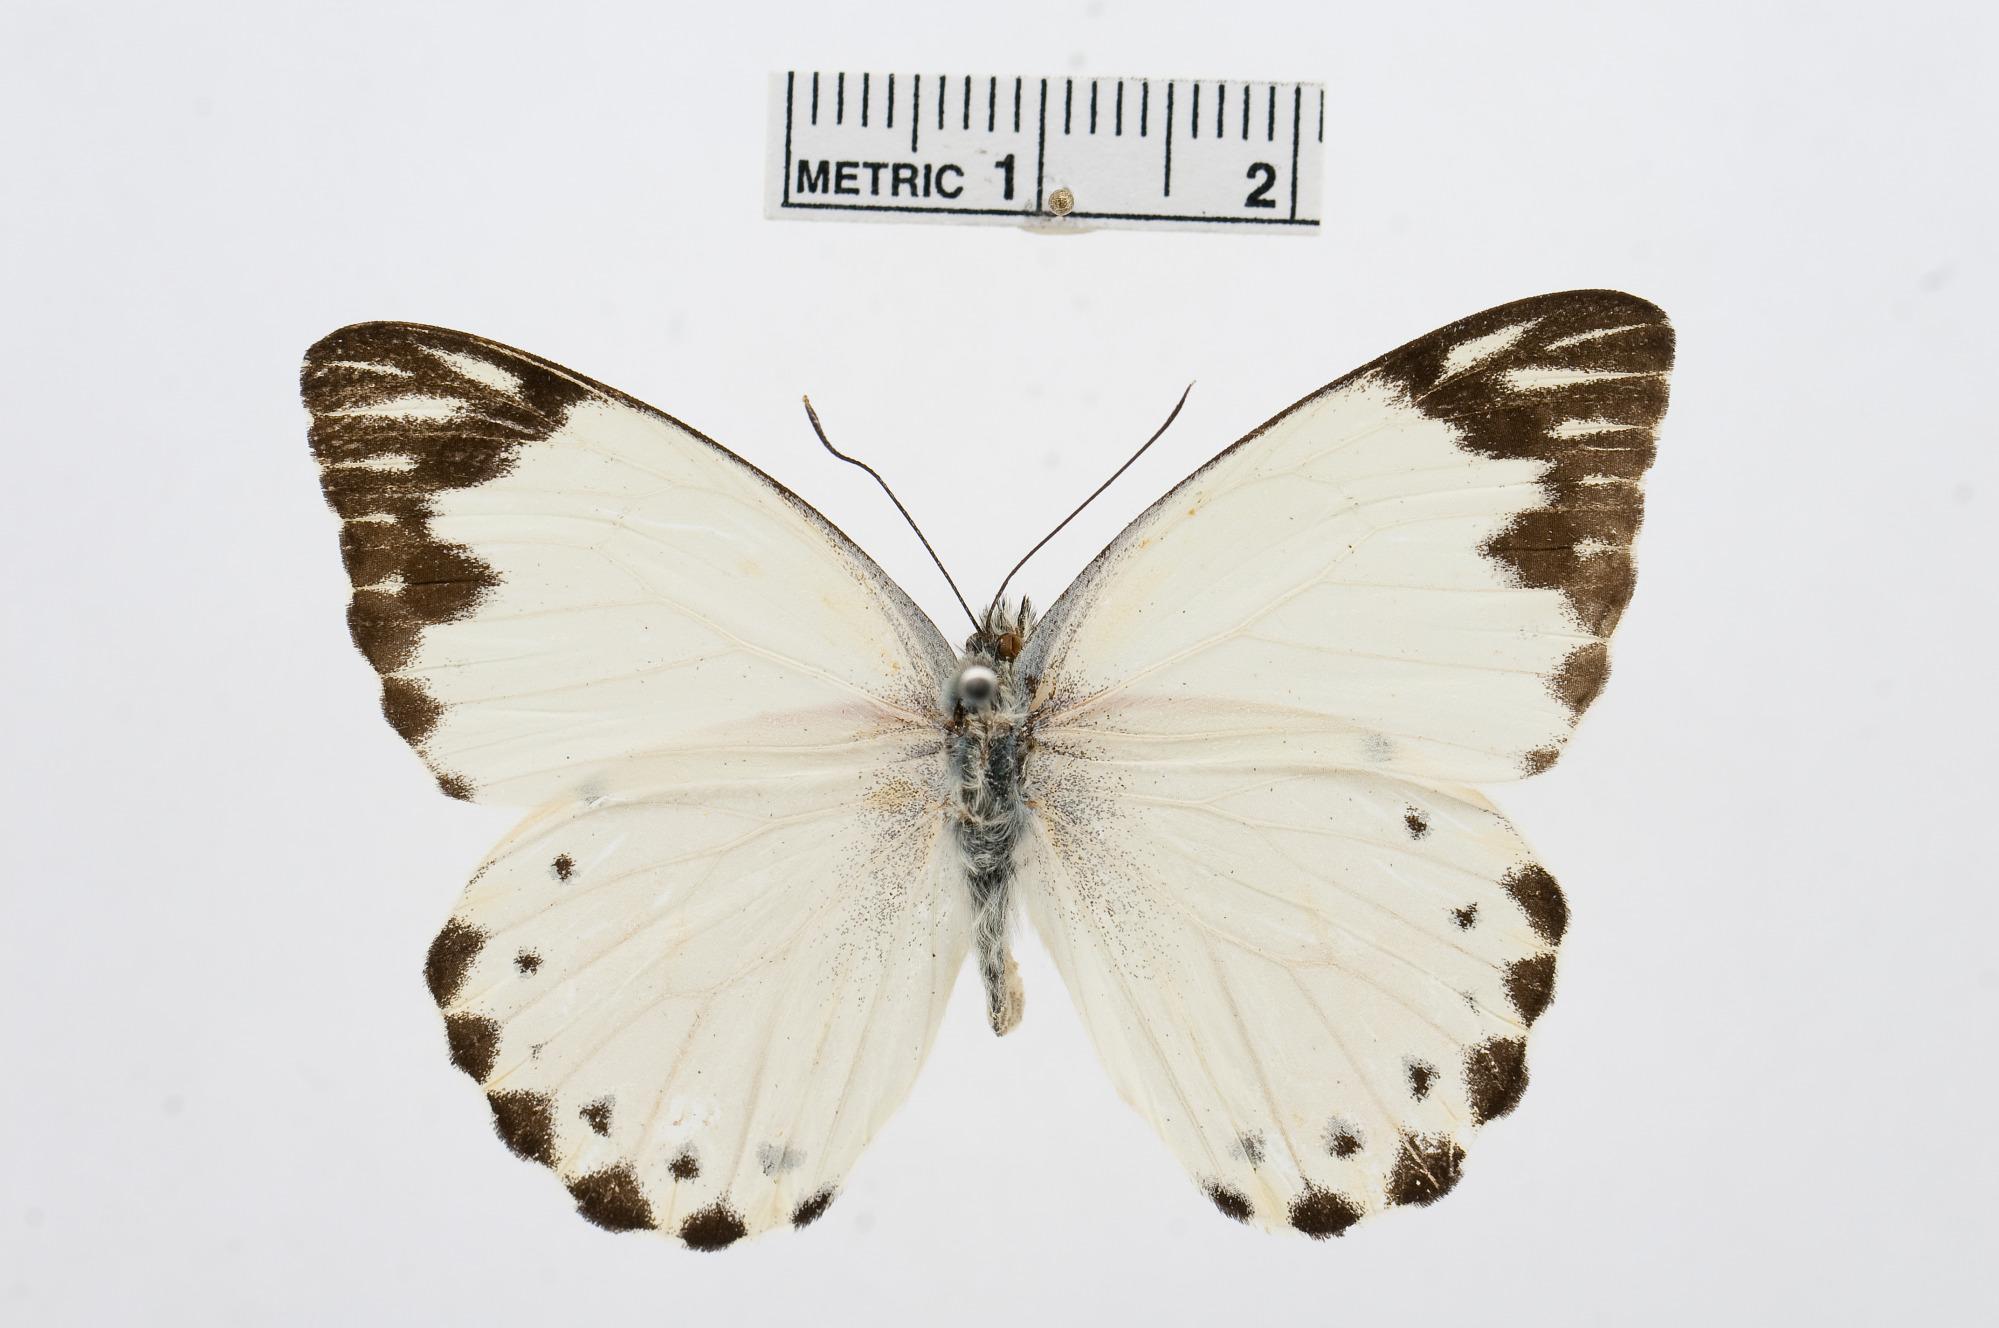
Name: Belenois rubrosignata
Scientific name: Belenois rubrosignata
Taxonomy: Animalia, Arthropoda, Hexapoda, Insecta, Lepidoptera, Pieridae, Pierinae